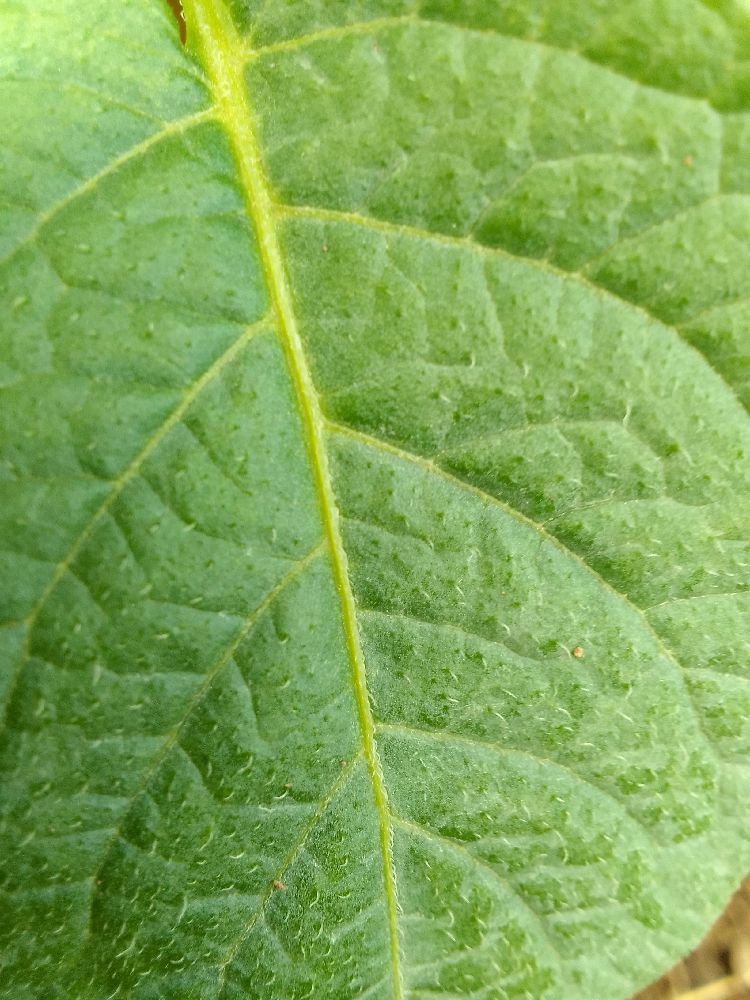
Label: Healthy